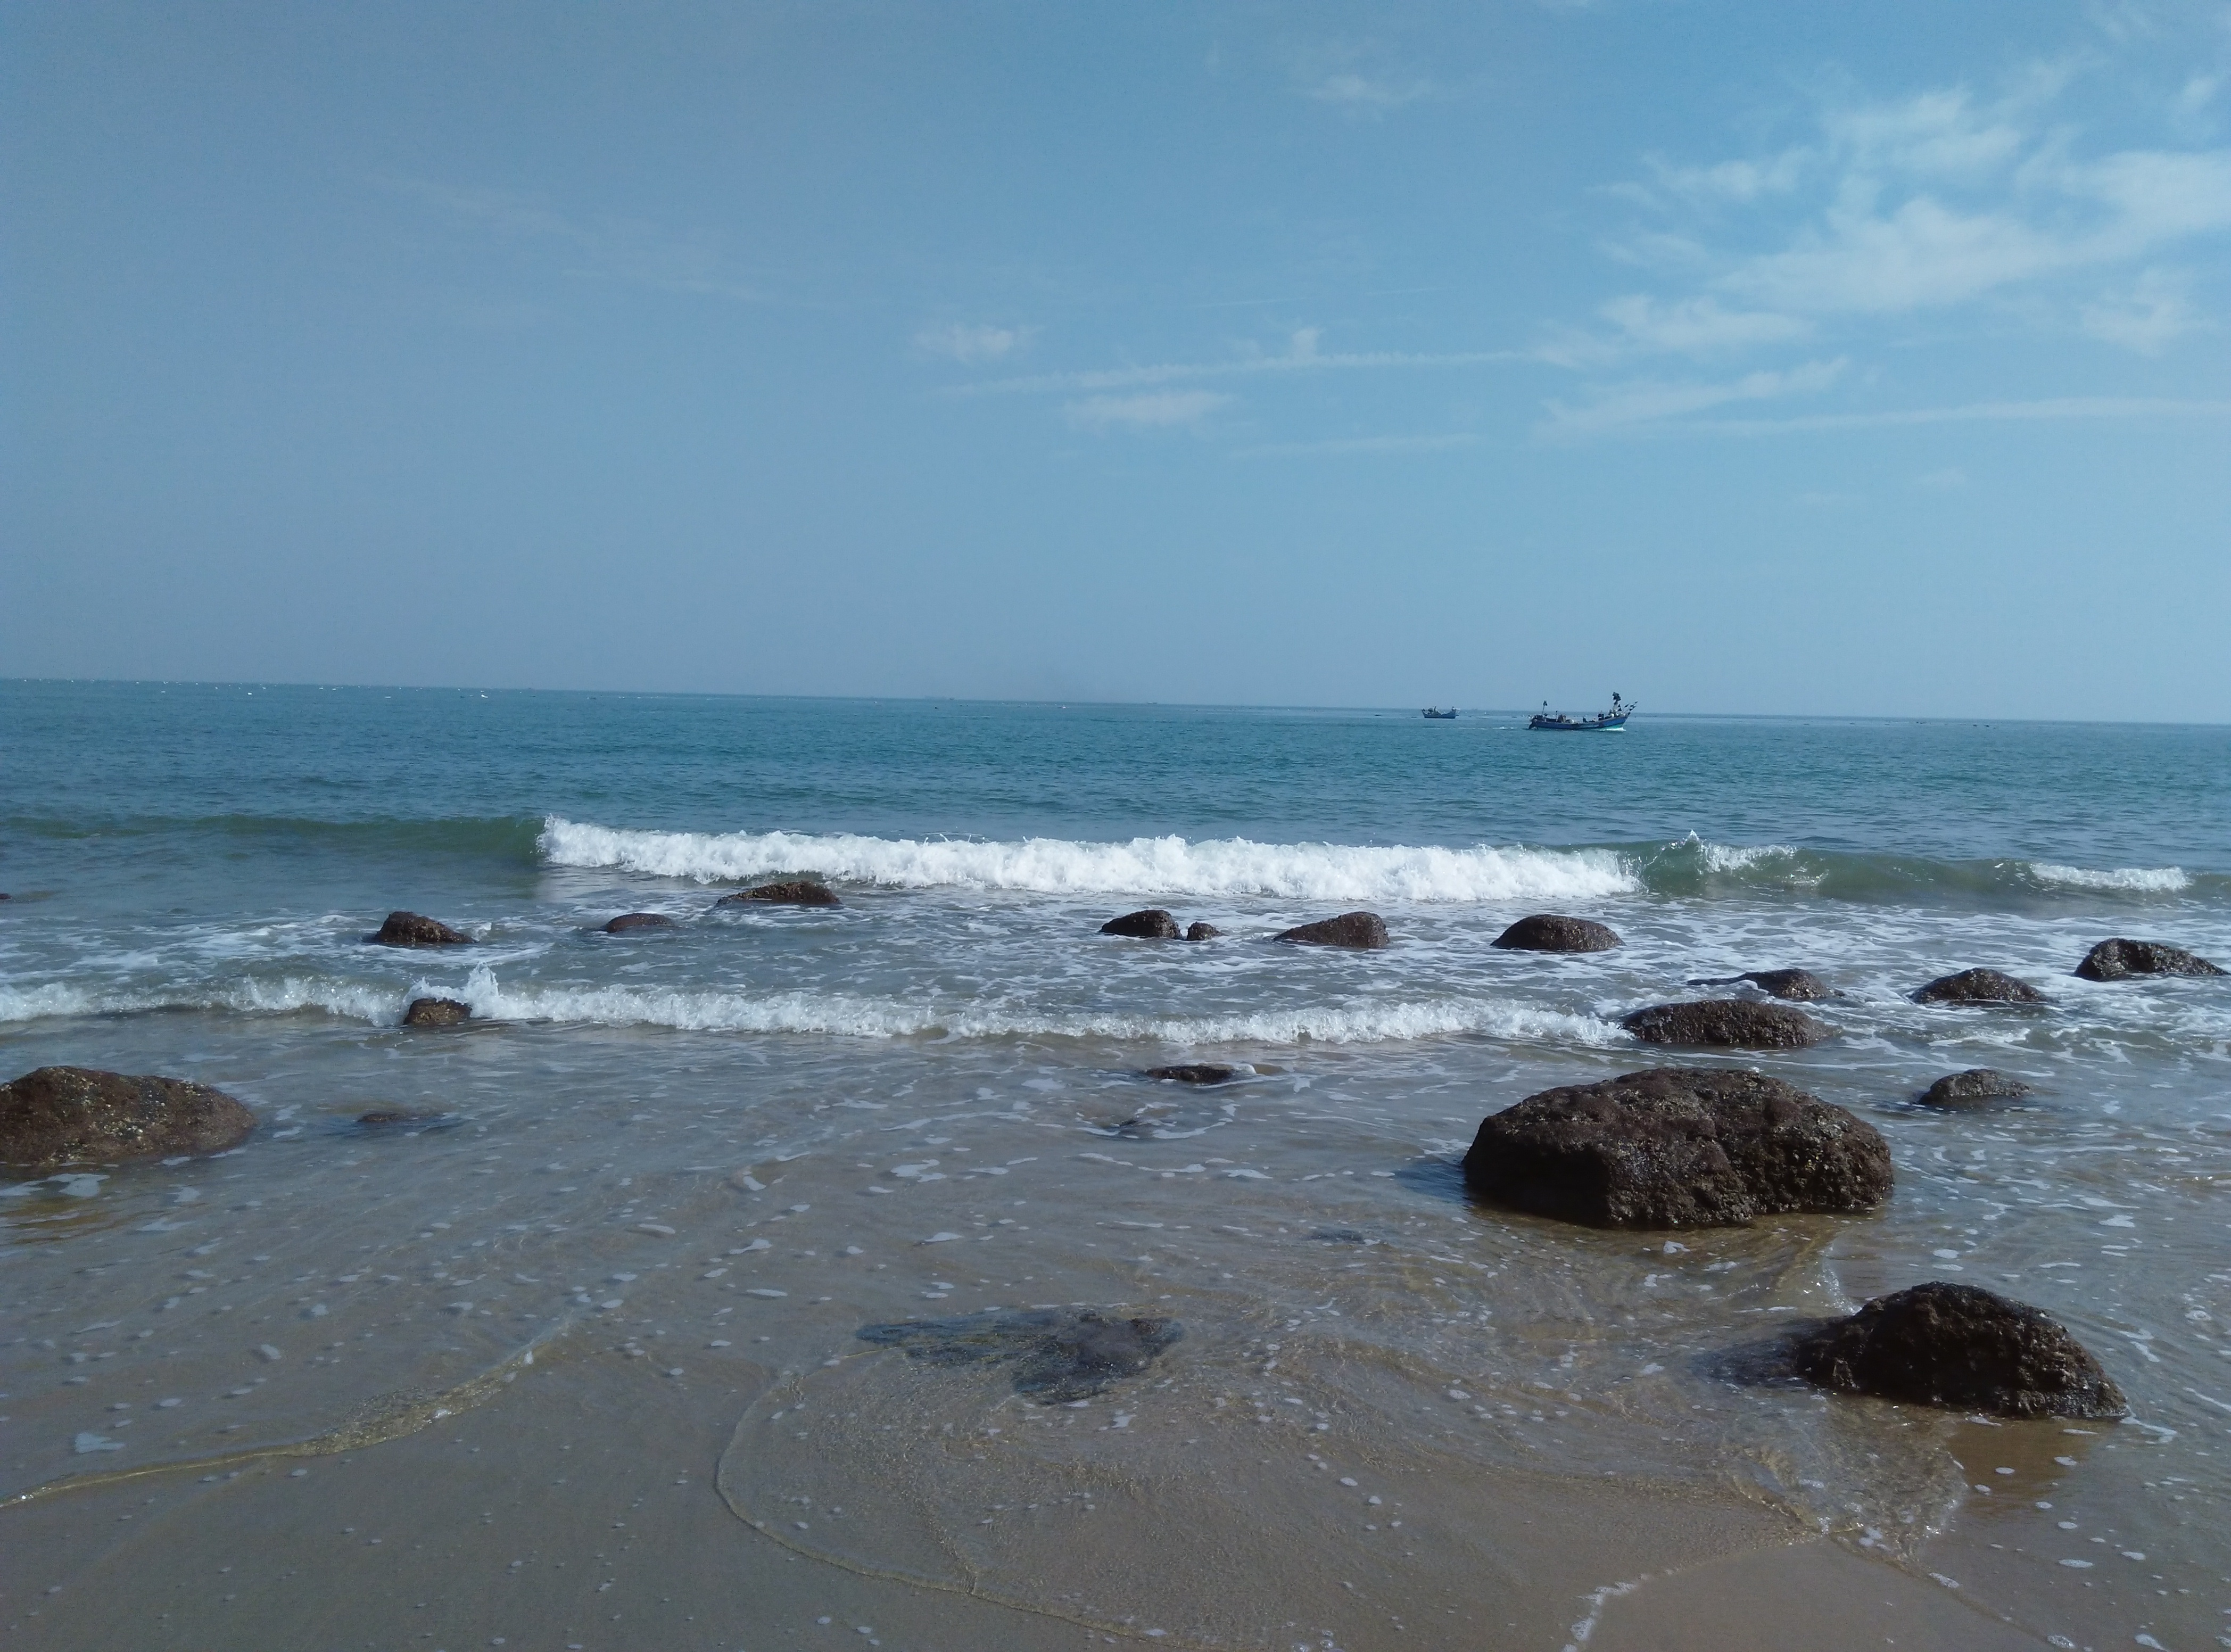
beach, sea, coast, sand, rock, ocean, horizon, shore, wave, bay, terrain, body of water, cape, wind wave